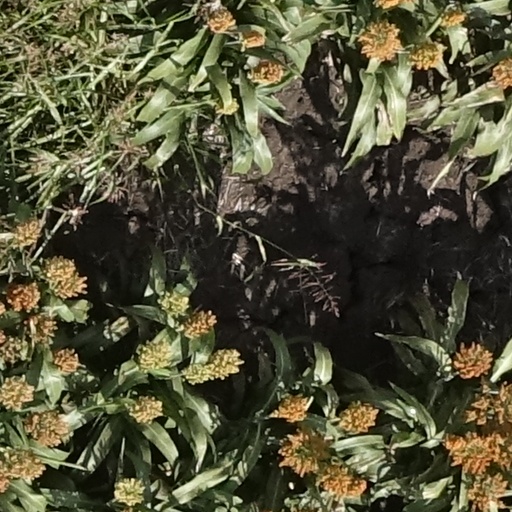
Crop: sorghum